Battle of Serbia

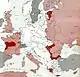
Eastern Front on the borders of Serbia, October 1, 1944

Of course, Serbia is primarily important to its inhabitants as the homeland and the place where they live. Two military-political movements, Titov National Liberation Movement and Mihailović Ravnogorsk Movement, had conflicting concepts and conflicting intentions regarding the character of society and the organization of the state. Both movements were determined to dominate Serbia. A special reason was that both movements declared themselves as Yugoslav, and Serbia represented a key factor without which Yugoslavia is not possible.